Tom Austen

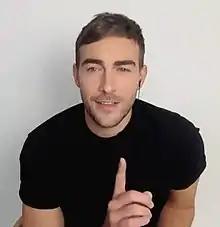
Austen discusses his "Helstrom" television series in 2020

Thomas Michael Carter (born 15 September 1987), known professionally as Tom Austen, is an English actor, known for his television appearances portraying Jasper Frost on "The Royals" and Guy Hopkins on "Grantchester".